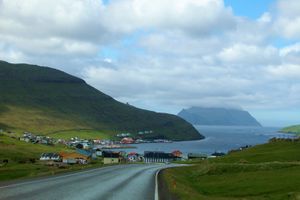
Sørvágur / Galleri
Sørvágur er en bygd, der ligger på vestsiden af Vágar på Færøerne i bunden af fjorden Sørvágsfjørður. Elven Stórá løber midt gennem bygden og deler den i to.